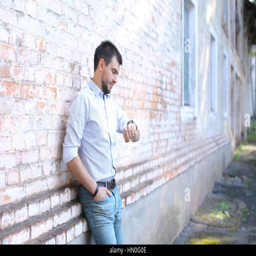
handsome male man guy standing near stone brick gray wall and looks at time , the watch wearing on arm .